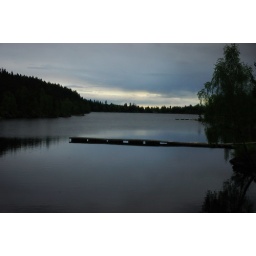
This is a photography i took in the forest near a water named Steinbruvann.